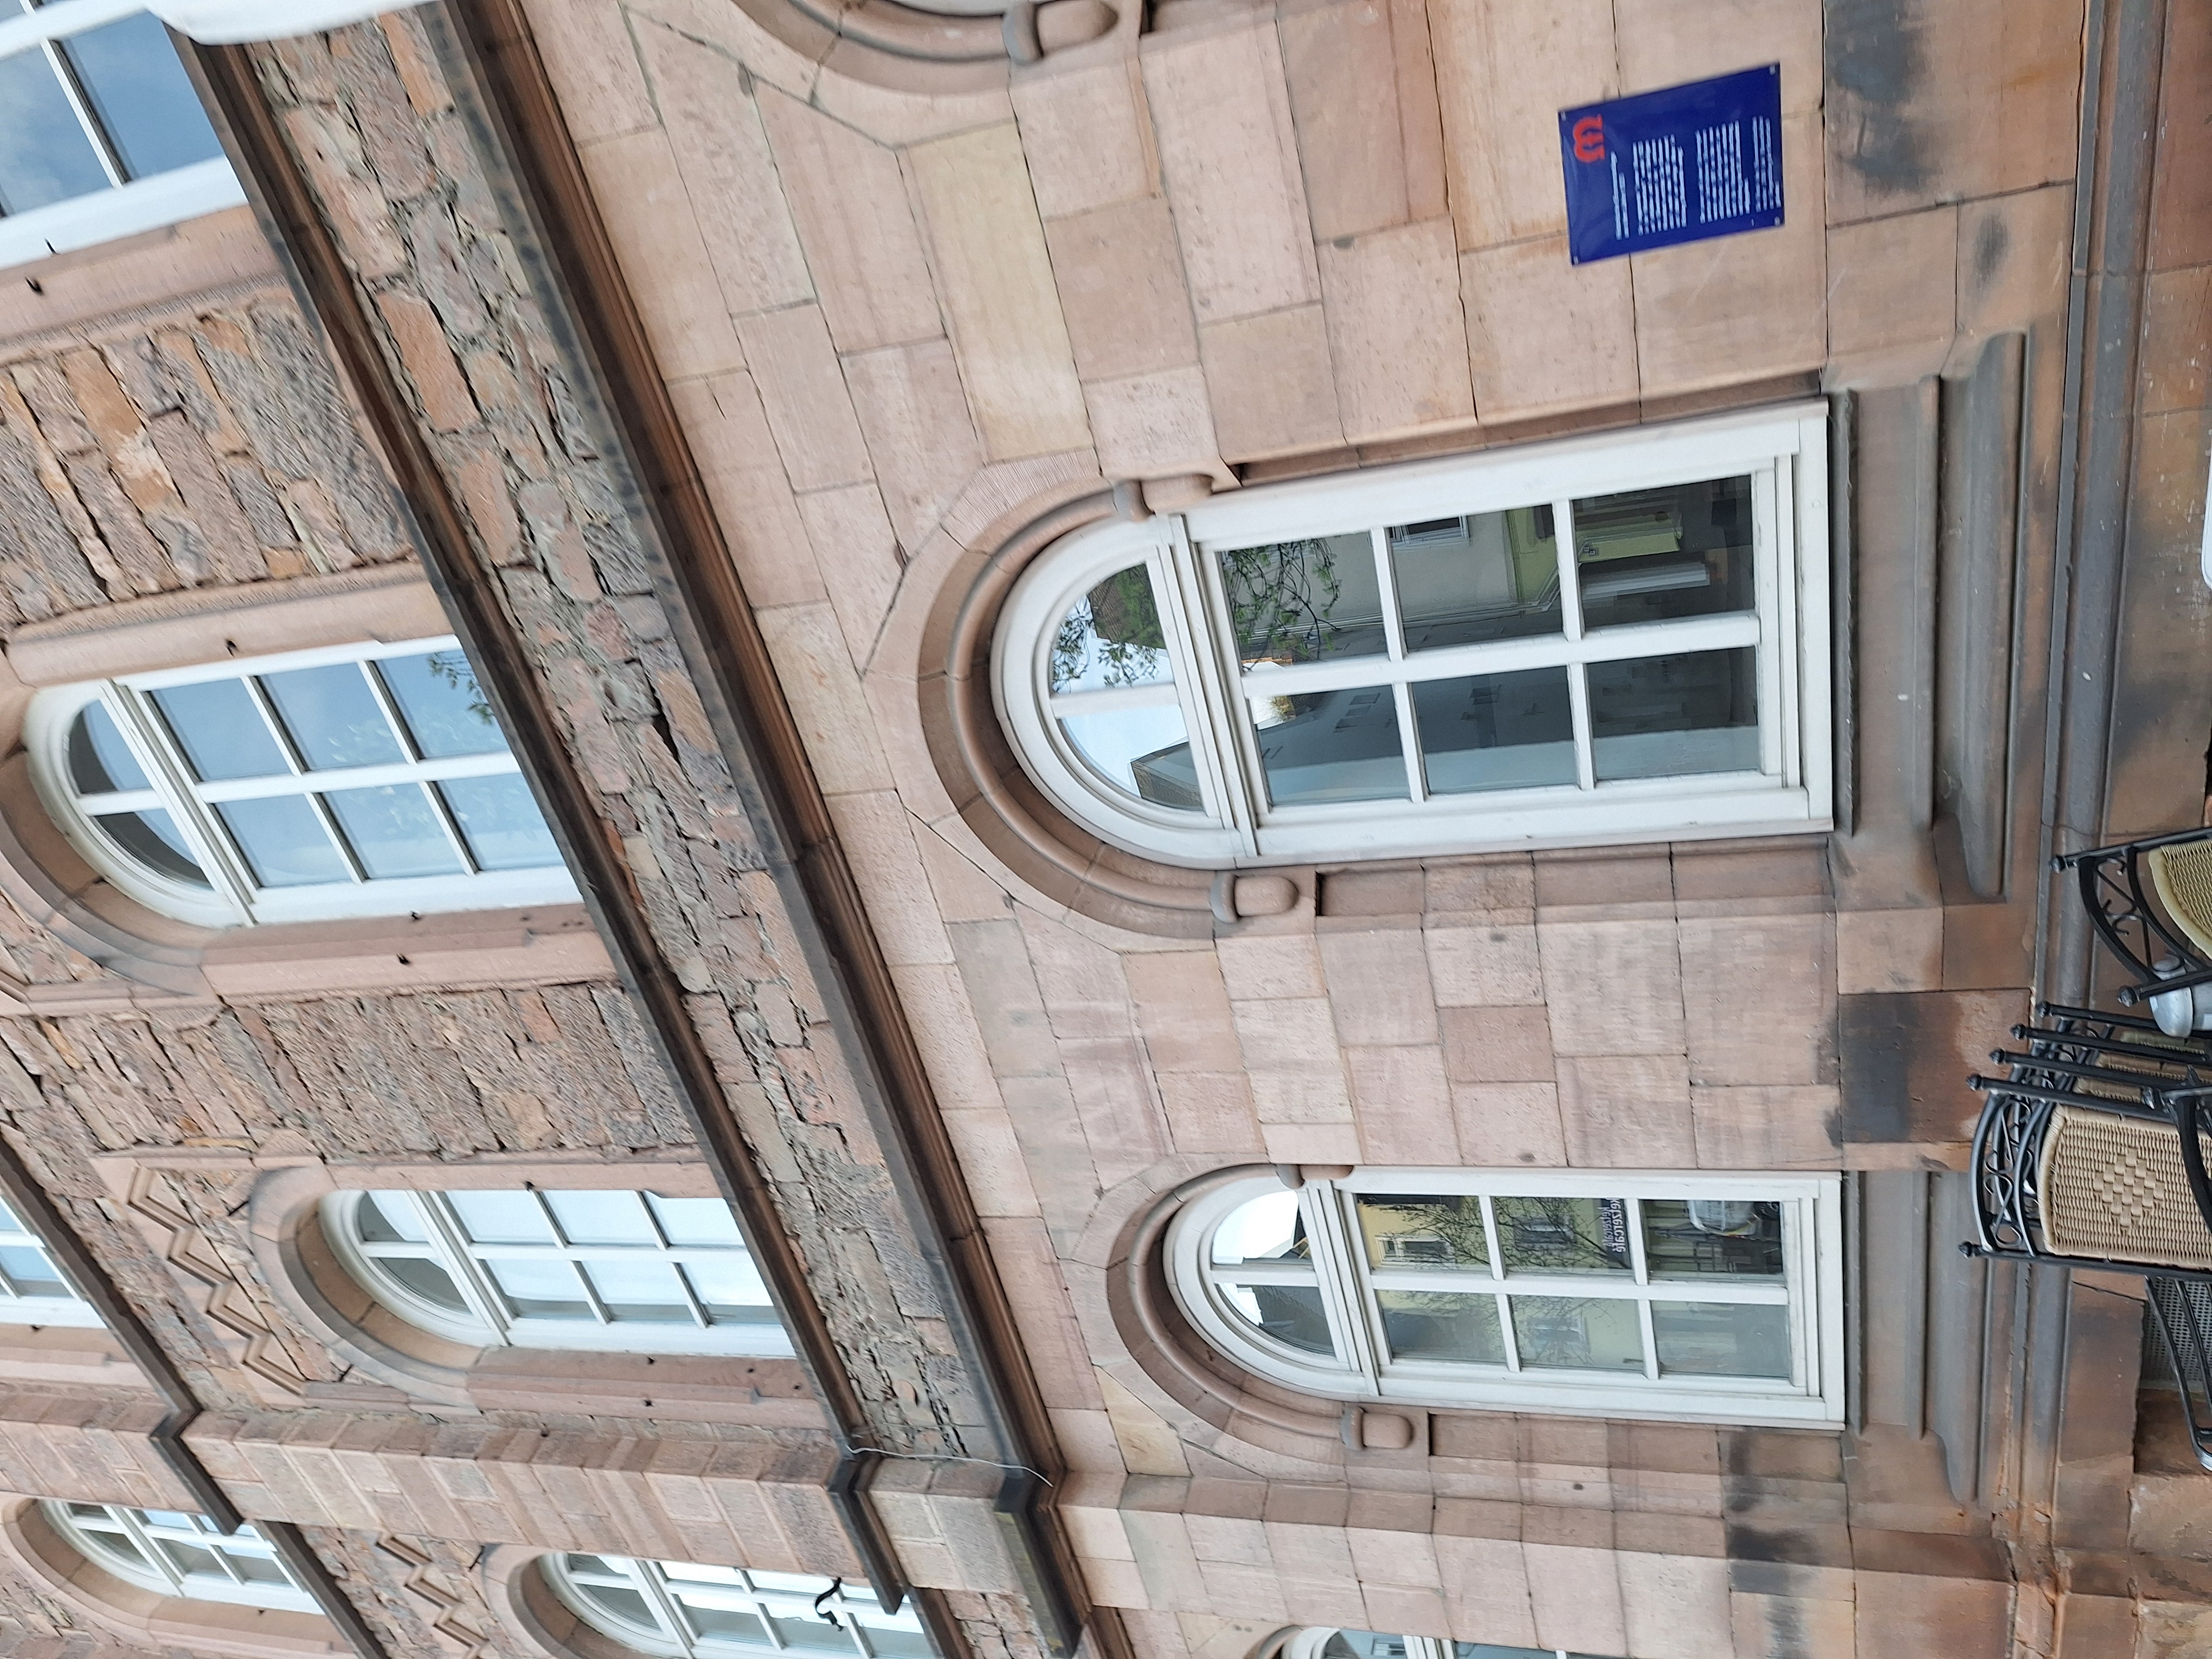
Building: Ketzerbach 11